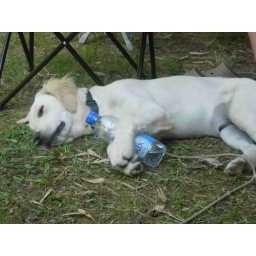
Alix is a female golden retriever and a service dog in training. Picture taken by her foster family.